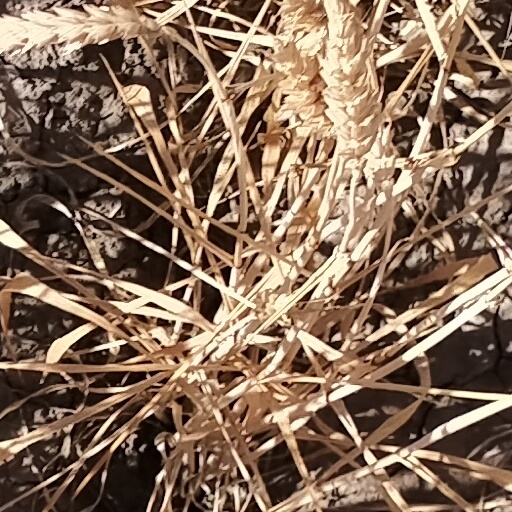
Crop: wheat